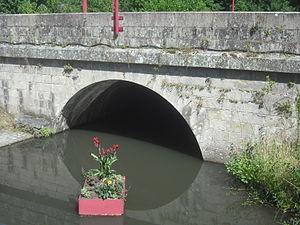
Pont de Beaulieu, Candé, Maine-et-Loire, France.
Candé est une commune française, située dans le département de Maine-et-Loire en région Pays de la Loire. Jusqu'en 2015, la commune fut le chef-lieu du canton de Candé. Au dernier recensement de 2017, la commune comptait 2 834 habitants.